Brontosaurus

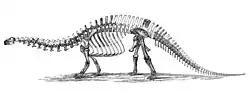
An 1896 diagram of the "B. excelsus" holotype skeleton by O.C. Marsh. The head is based on material now assigned to "Brachiosaurus" sp.

The discovery of a large and fairly complete sauropod skeleton was announced in 1879 by Othniel Charles Marsh, a professor of paleontology at Yale University. The specimen was collected from Morrison Formation rocks at Como Bluff, Wyoming by William Harlow Reed. He identified it as belonging to an entirely new genus and species, which he named "Brontosaurus excelsus", meaning "thunder lizard", from the Greek / meaning "thunder" and / meaning "lizard", and from the Latin "excelsus", "noble" or "high". By this time, the Morrison Formation had become the center of the Bone Wars, a fossil-collecting rivalry between Marsh and another early paleontologist, Edward Drinker Cope. Because of this, the publications and descriptions of taxa by Marsh and Cope were rushed at the time. "Brontosaurus excelsus" type specimen (YPM 1980) was one of the most complete sauropod skeletons known at the time, preserving many of the characteristic but fragile cervical vertebrae. Marsh believed that "Brontosaurus" was a member of the Atlantosauridae, a clade of sauropod dinosaurs he named in 1877 that also included "Atlantosaurus" and "Apatosaurus". A year later in 1880, another partial postcranial "Brontosaurus" skeleton was collected near Como Bluff by Reed, including well-preserved limb elements. Marsh named this second skeleton "Brontosaurus amplus" ("large thunder lizard") in 1881, but it was considered a synonym of "B. excelsus" in 2015.